Katrine Abel

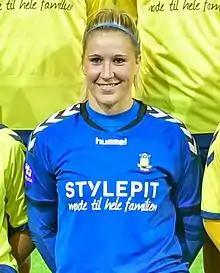
Katrine Abel in October 2016

Katrine Louise Abel (born 28 June 1990) is a Danish football goalkeeper who plays for Brøndby IF of Denmark's Elitedivisionen. In 2015, she won her first cap for the senior Denmark national team.